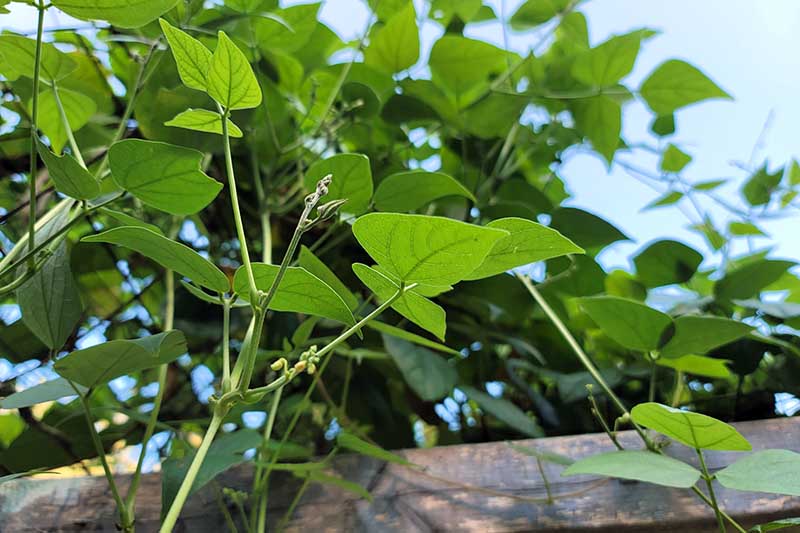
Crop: unknown
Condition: bean